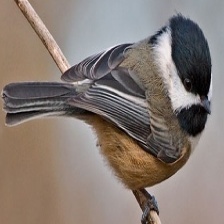
Species: BLACK-CAPPED CHICKADEE
Scientific name: POECILE ATRICAPILLUS
ImageNet parent category: chickadee